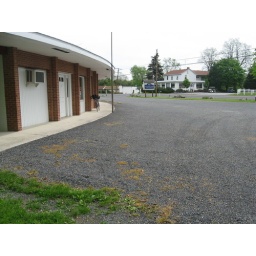
The sign by the road says &amp;quot;NHS, York &amp;amp; Adams Counties&amp;quot;